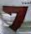
Number: 7